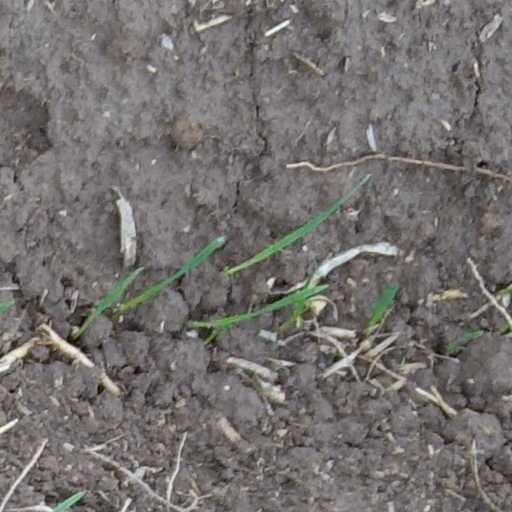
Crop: wheat